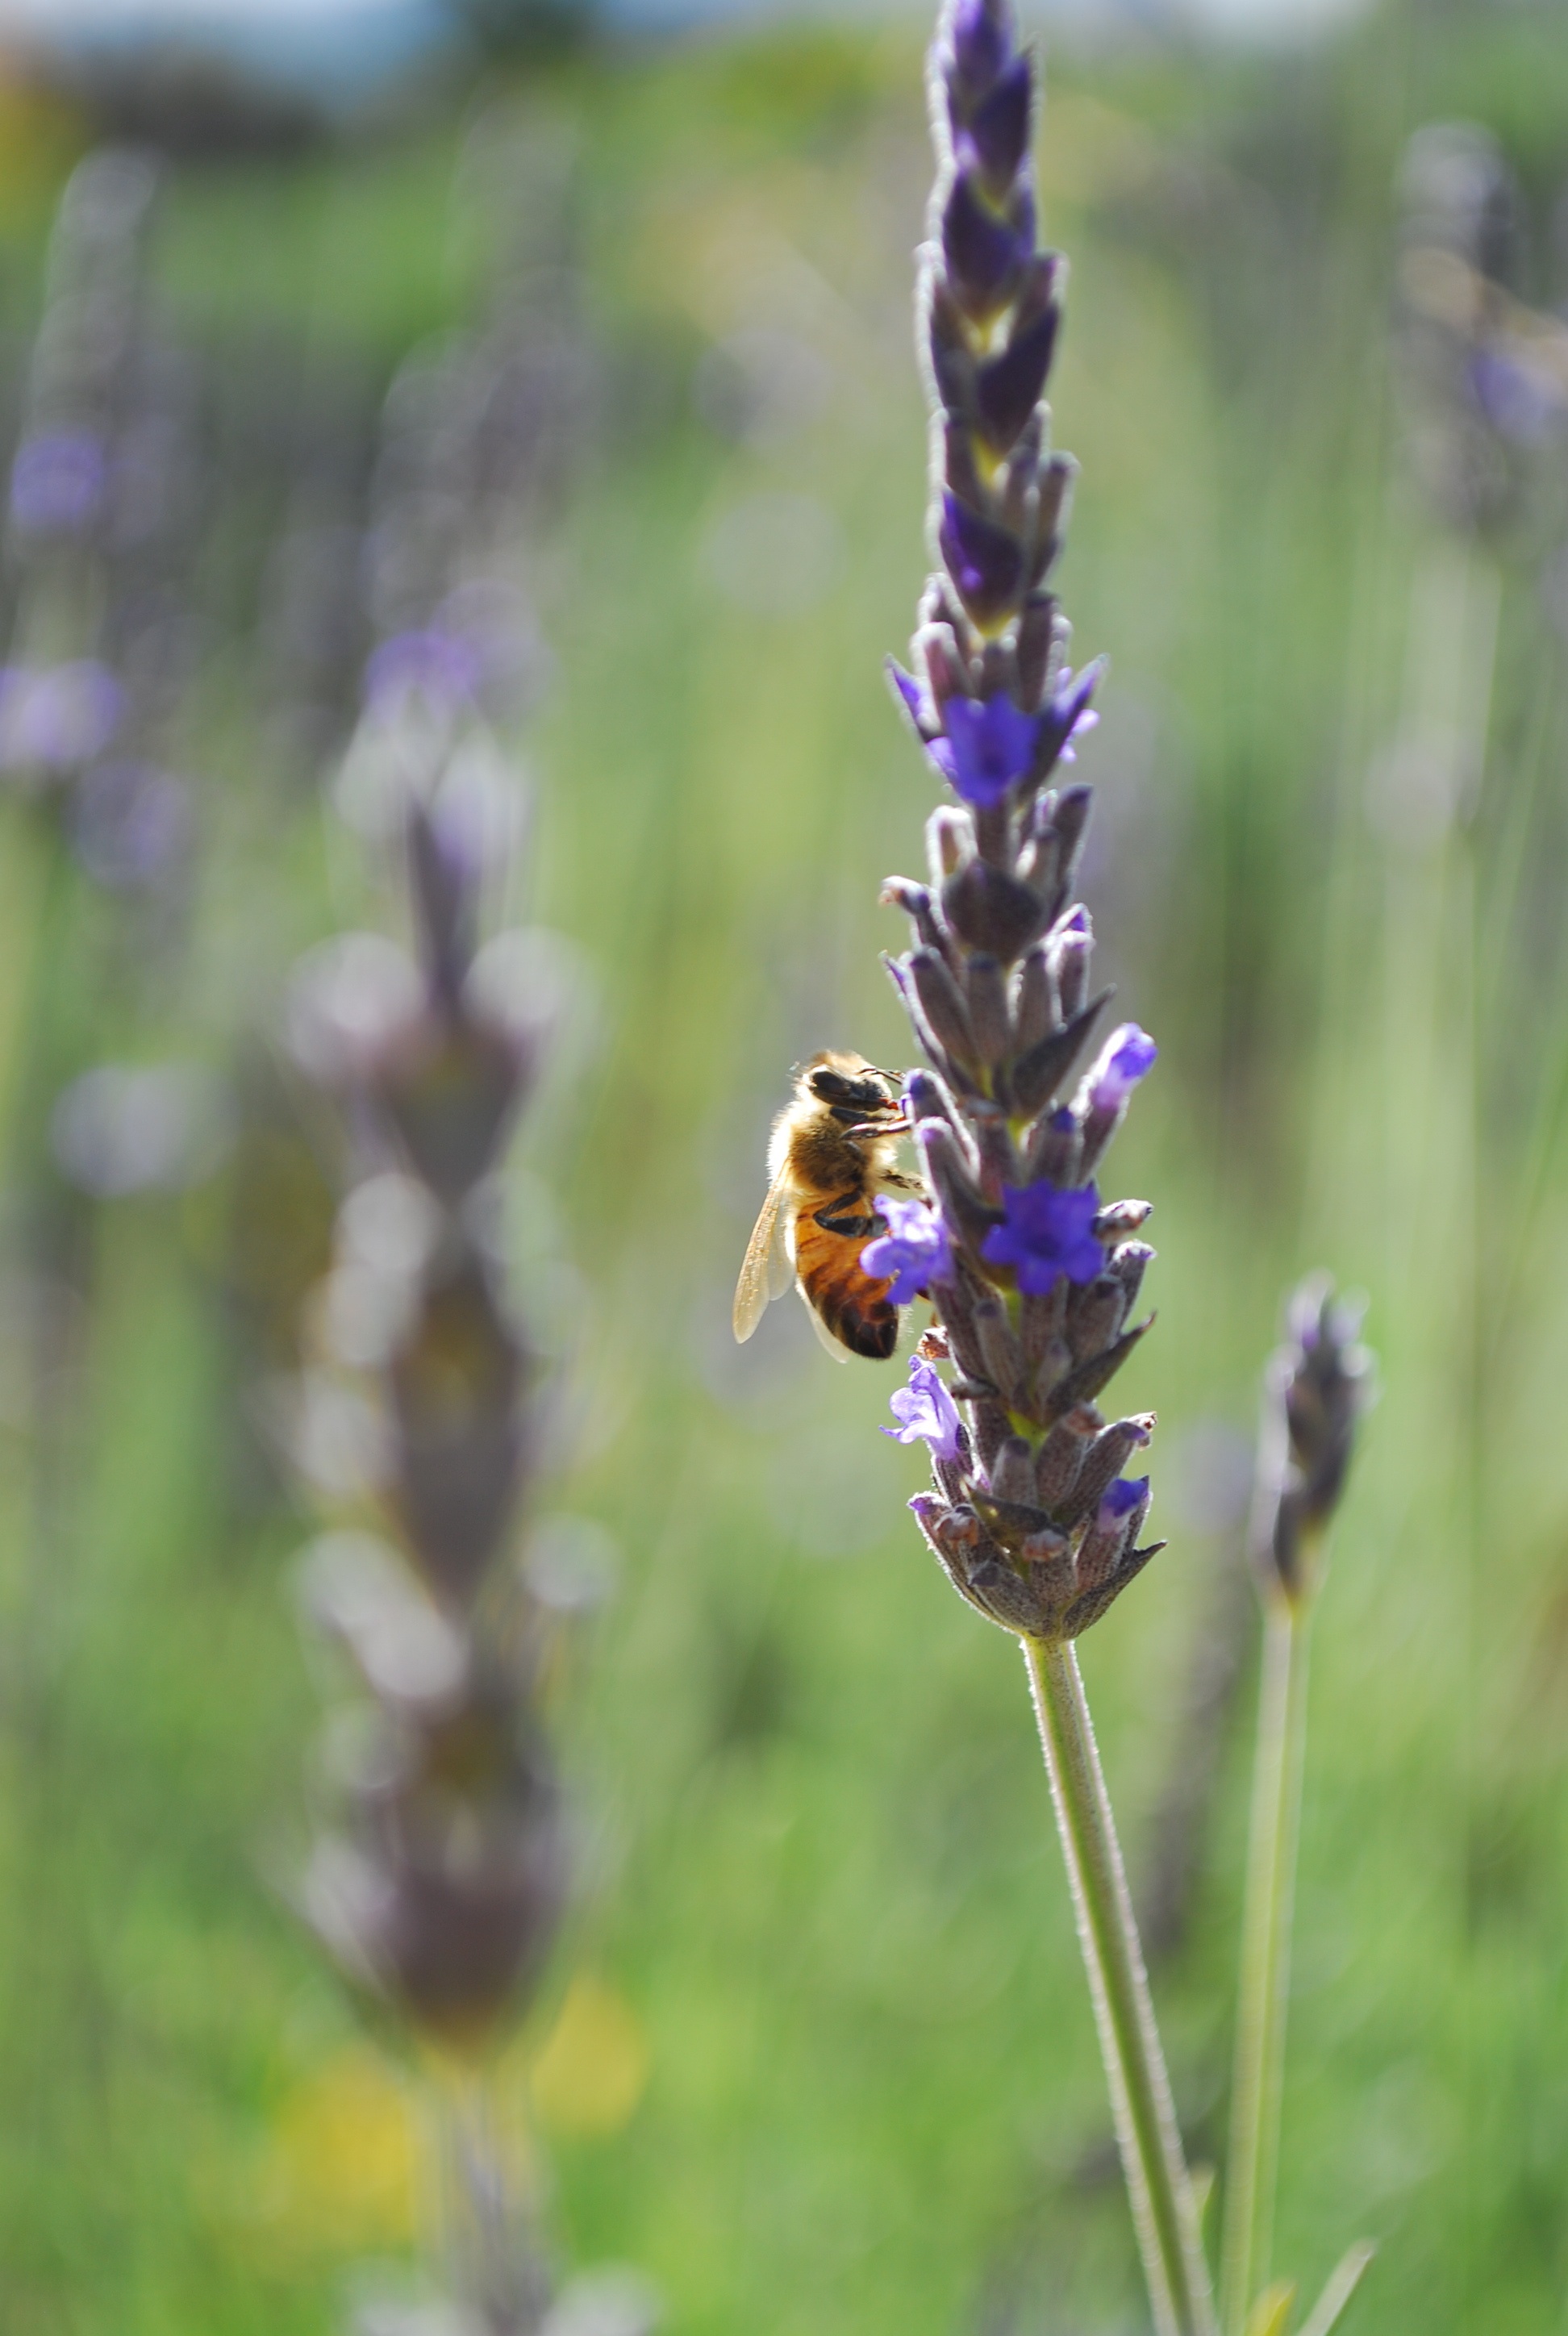
nature, blossom, wing, plant, flower, purple, bloom, animal, fly, honey, summer, wild, pollen, pollination, spring, herb, color, insect, macro, botany, yellow, garden, close, flora, lavender, invertebrate, wildflower, outdoors, bee, bumblebee, nectar, bumble, macro photography, lavandula, flowering plant, honey bee, land plant, membrane winged insect, english lavender, french lavender, hyssopus, lavander